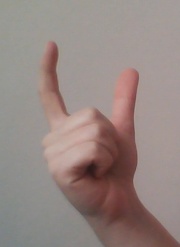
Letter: nun